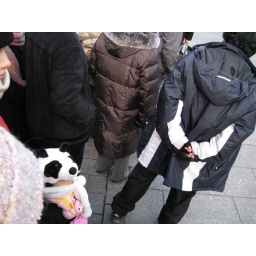
Little girl in cute panda beanie.